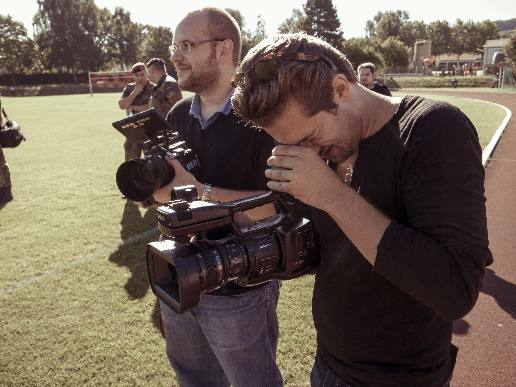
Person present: Yes